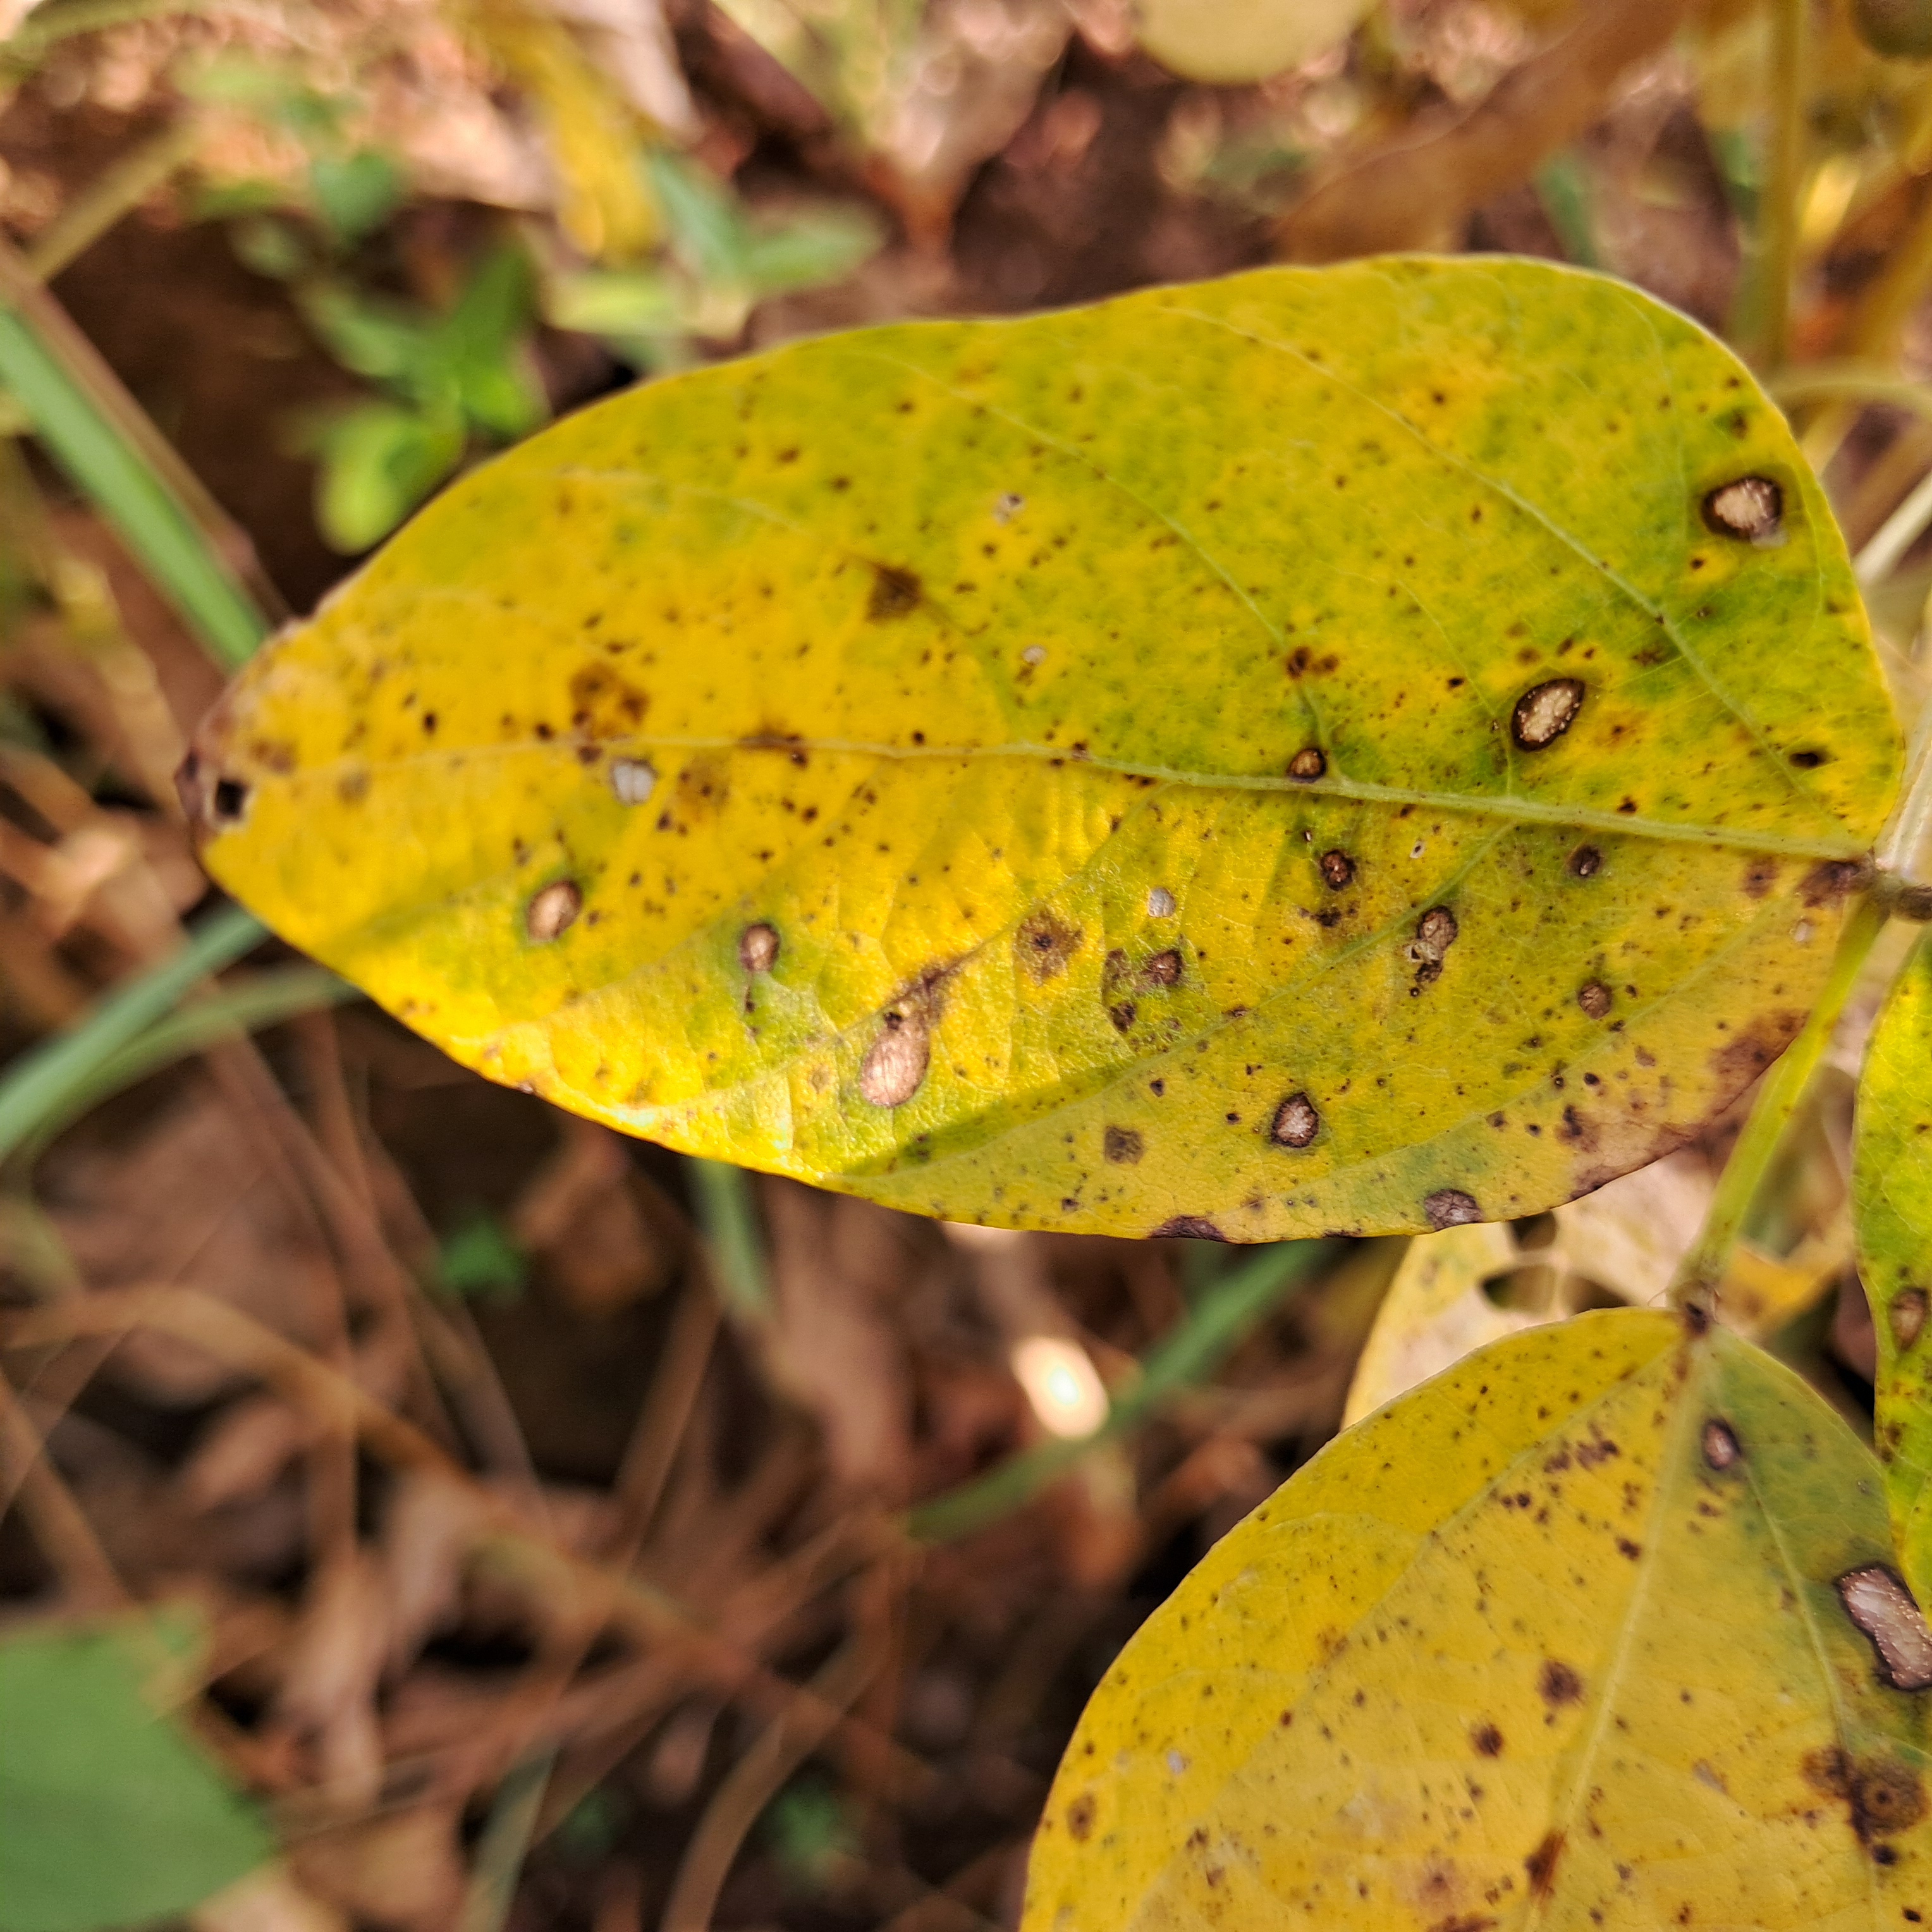
Label: Rust